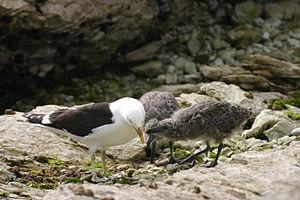
En éthologie, un schème d'action spécifique, ou schème modal d'action, est une séquence comportementale instinctive indivisible qui se produit jusqu'à son achèvement.
La ría Deseado, en Argentine, est l'estuaire du río Deseado et correspond à son embouchure dans l'océan Atlantique. Elle est située dans la région nord-est de la province de Santa Cruz. Il s'agit d'un estuaire de grande importance biologique déclaré réserve naturelle provinciale. Sur sa rive nord se trouve la ville de Puerto Deseado.